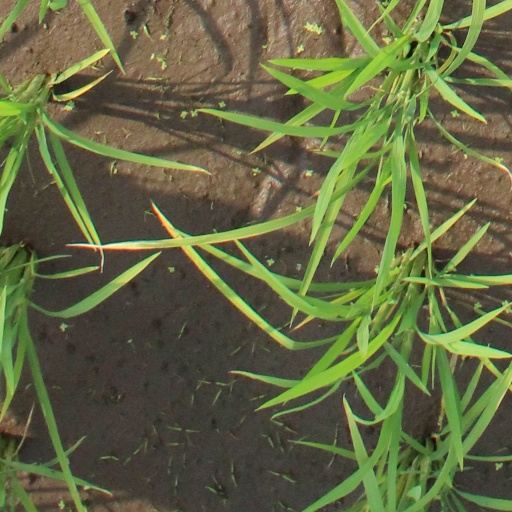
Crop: rice